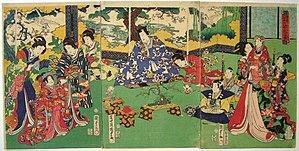
Au Japon, le Shichi-go-san est l'une des trois fêtes qui célèbrent les enfants. C’est un rite de passage traditionnel célébrant les enfants de trois ans, les garçons de cinq ans et les filles de sept ans, tenu annuellement le 15 novembre.